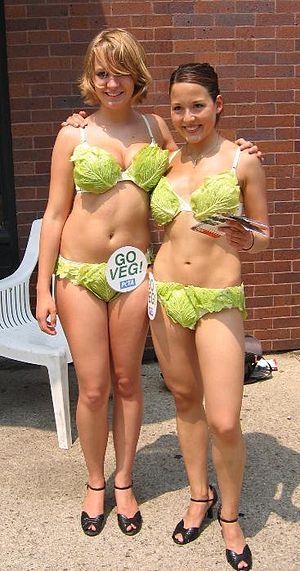
Tragédie bovine est le 17ᵉ épisode de la saison 19 de la série télévisée d'animation Les Simpson.